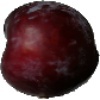
Label: Plum 1